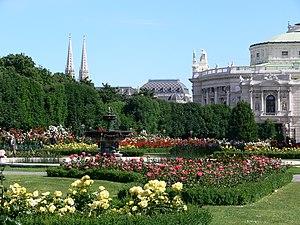
Autriche, Vienne, Burgtheater Volksgarten zur Rosenblüte, im Hintergrund die Turmspitzen der Votivkirche, rechts das Burgtheater